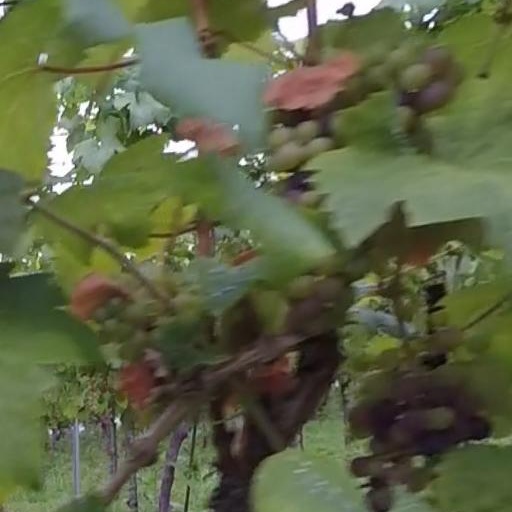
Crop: grape